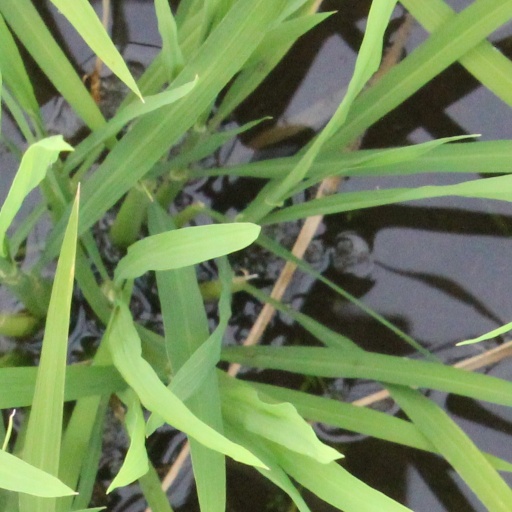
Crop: rice